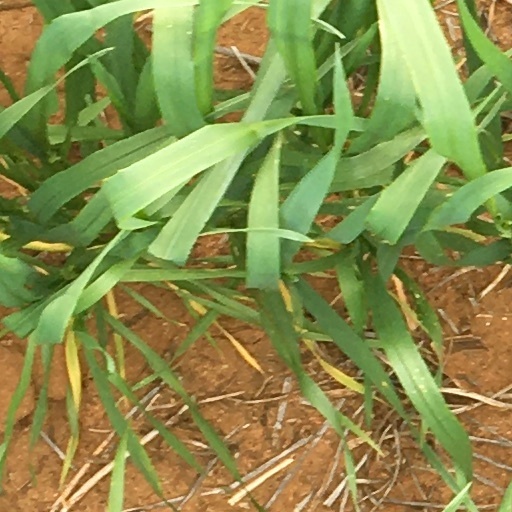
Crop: wheat